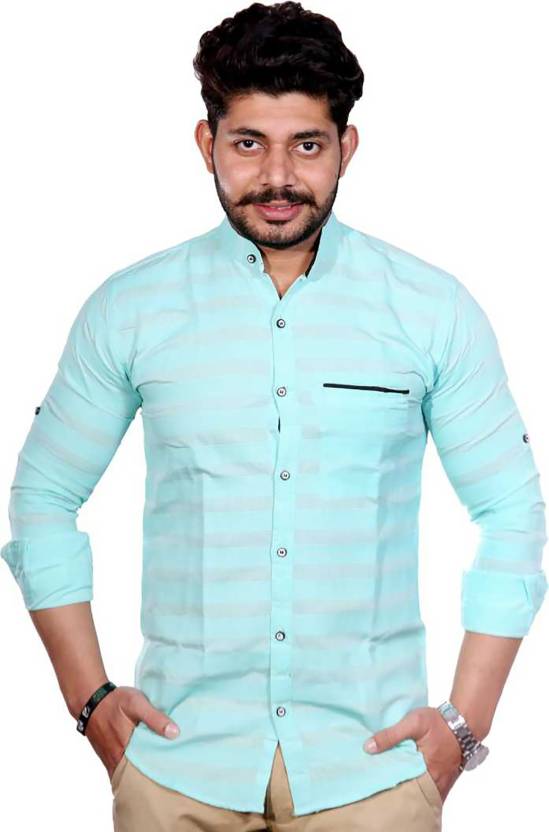
Product: Men Slim Fit Striped Mandarin Collar Party Shirt
Price: ₹480
Colors: Light Green
Pattern: Striped